Guthrie Theater

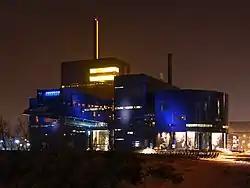
Guthrie Theater at night

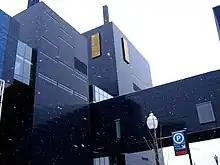
Snow falling at the Guthrie

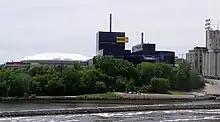
Hubert H. Humphrey Metrodome (left), the Guthrie, the Mill City Museum (right) on the Mississippi River

The Guthrie Theater, founded in 1963, is a center for theater performance, production, education, and professional training in Minneapolis, Minnesota. The concept of the theater was born in 1959 in a series of discussions among Sir Tyrone Guthrie, Oliver Rea and Peter Zeisler. Disenchanted with Broadway, they intended to form a theater with a resident acting company, to perform classic plays in rotating repertory, while maintaining the highest professional standards.